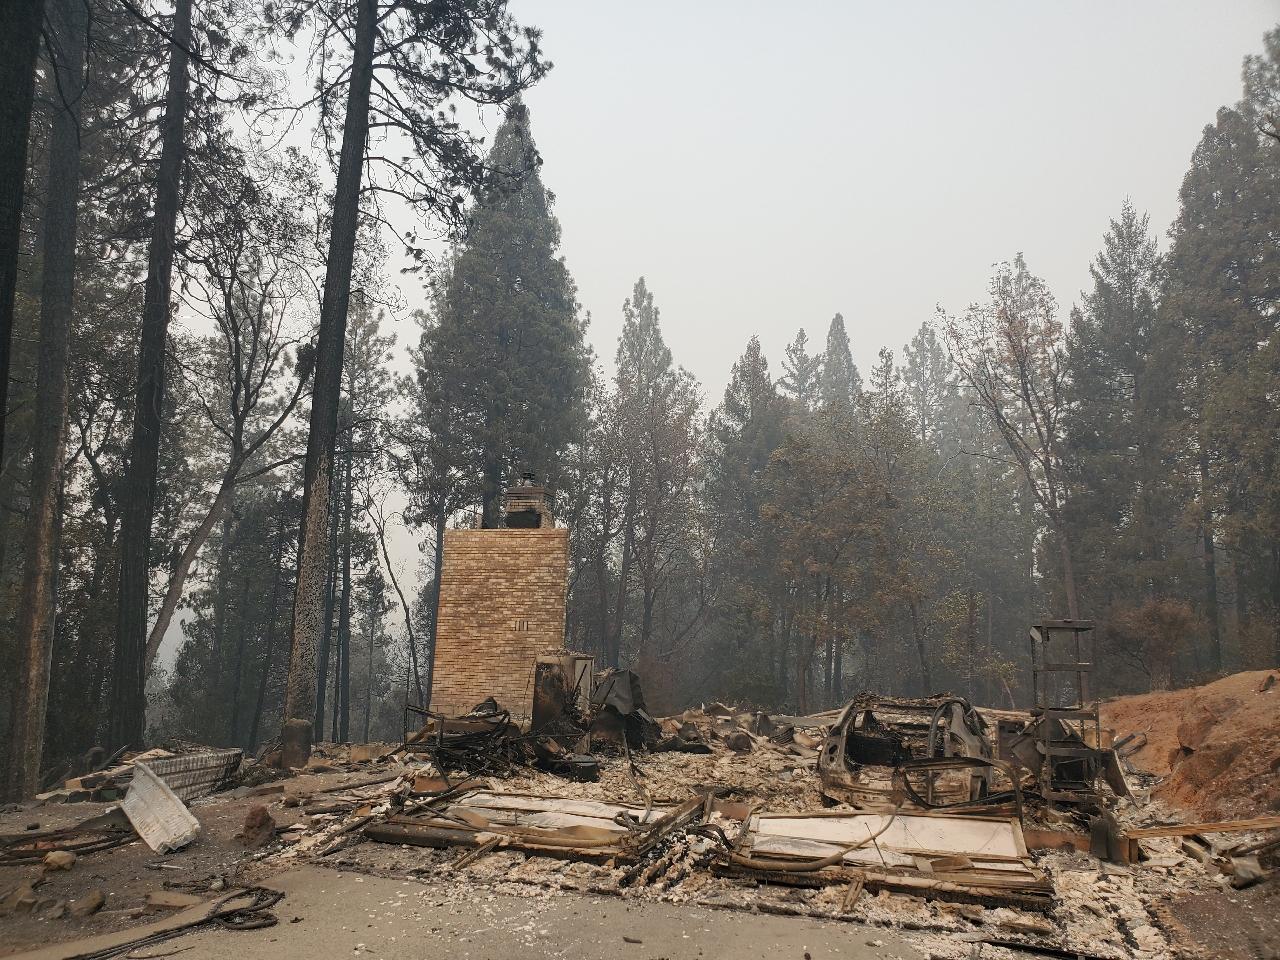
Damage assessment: destroyed